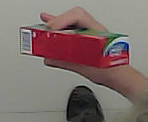
Product: colgate_toothpaste